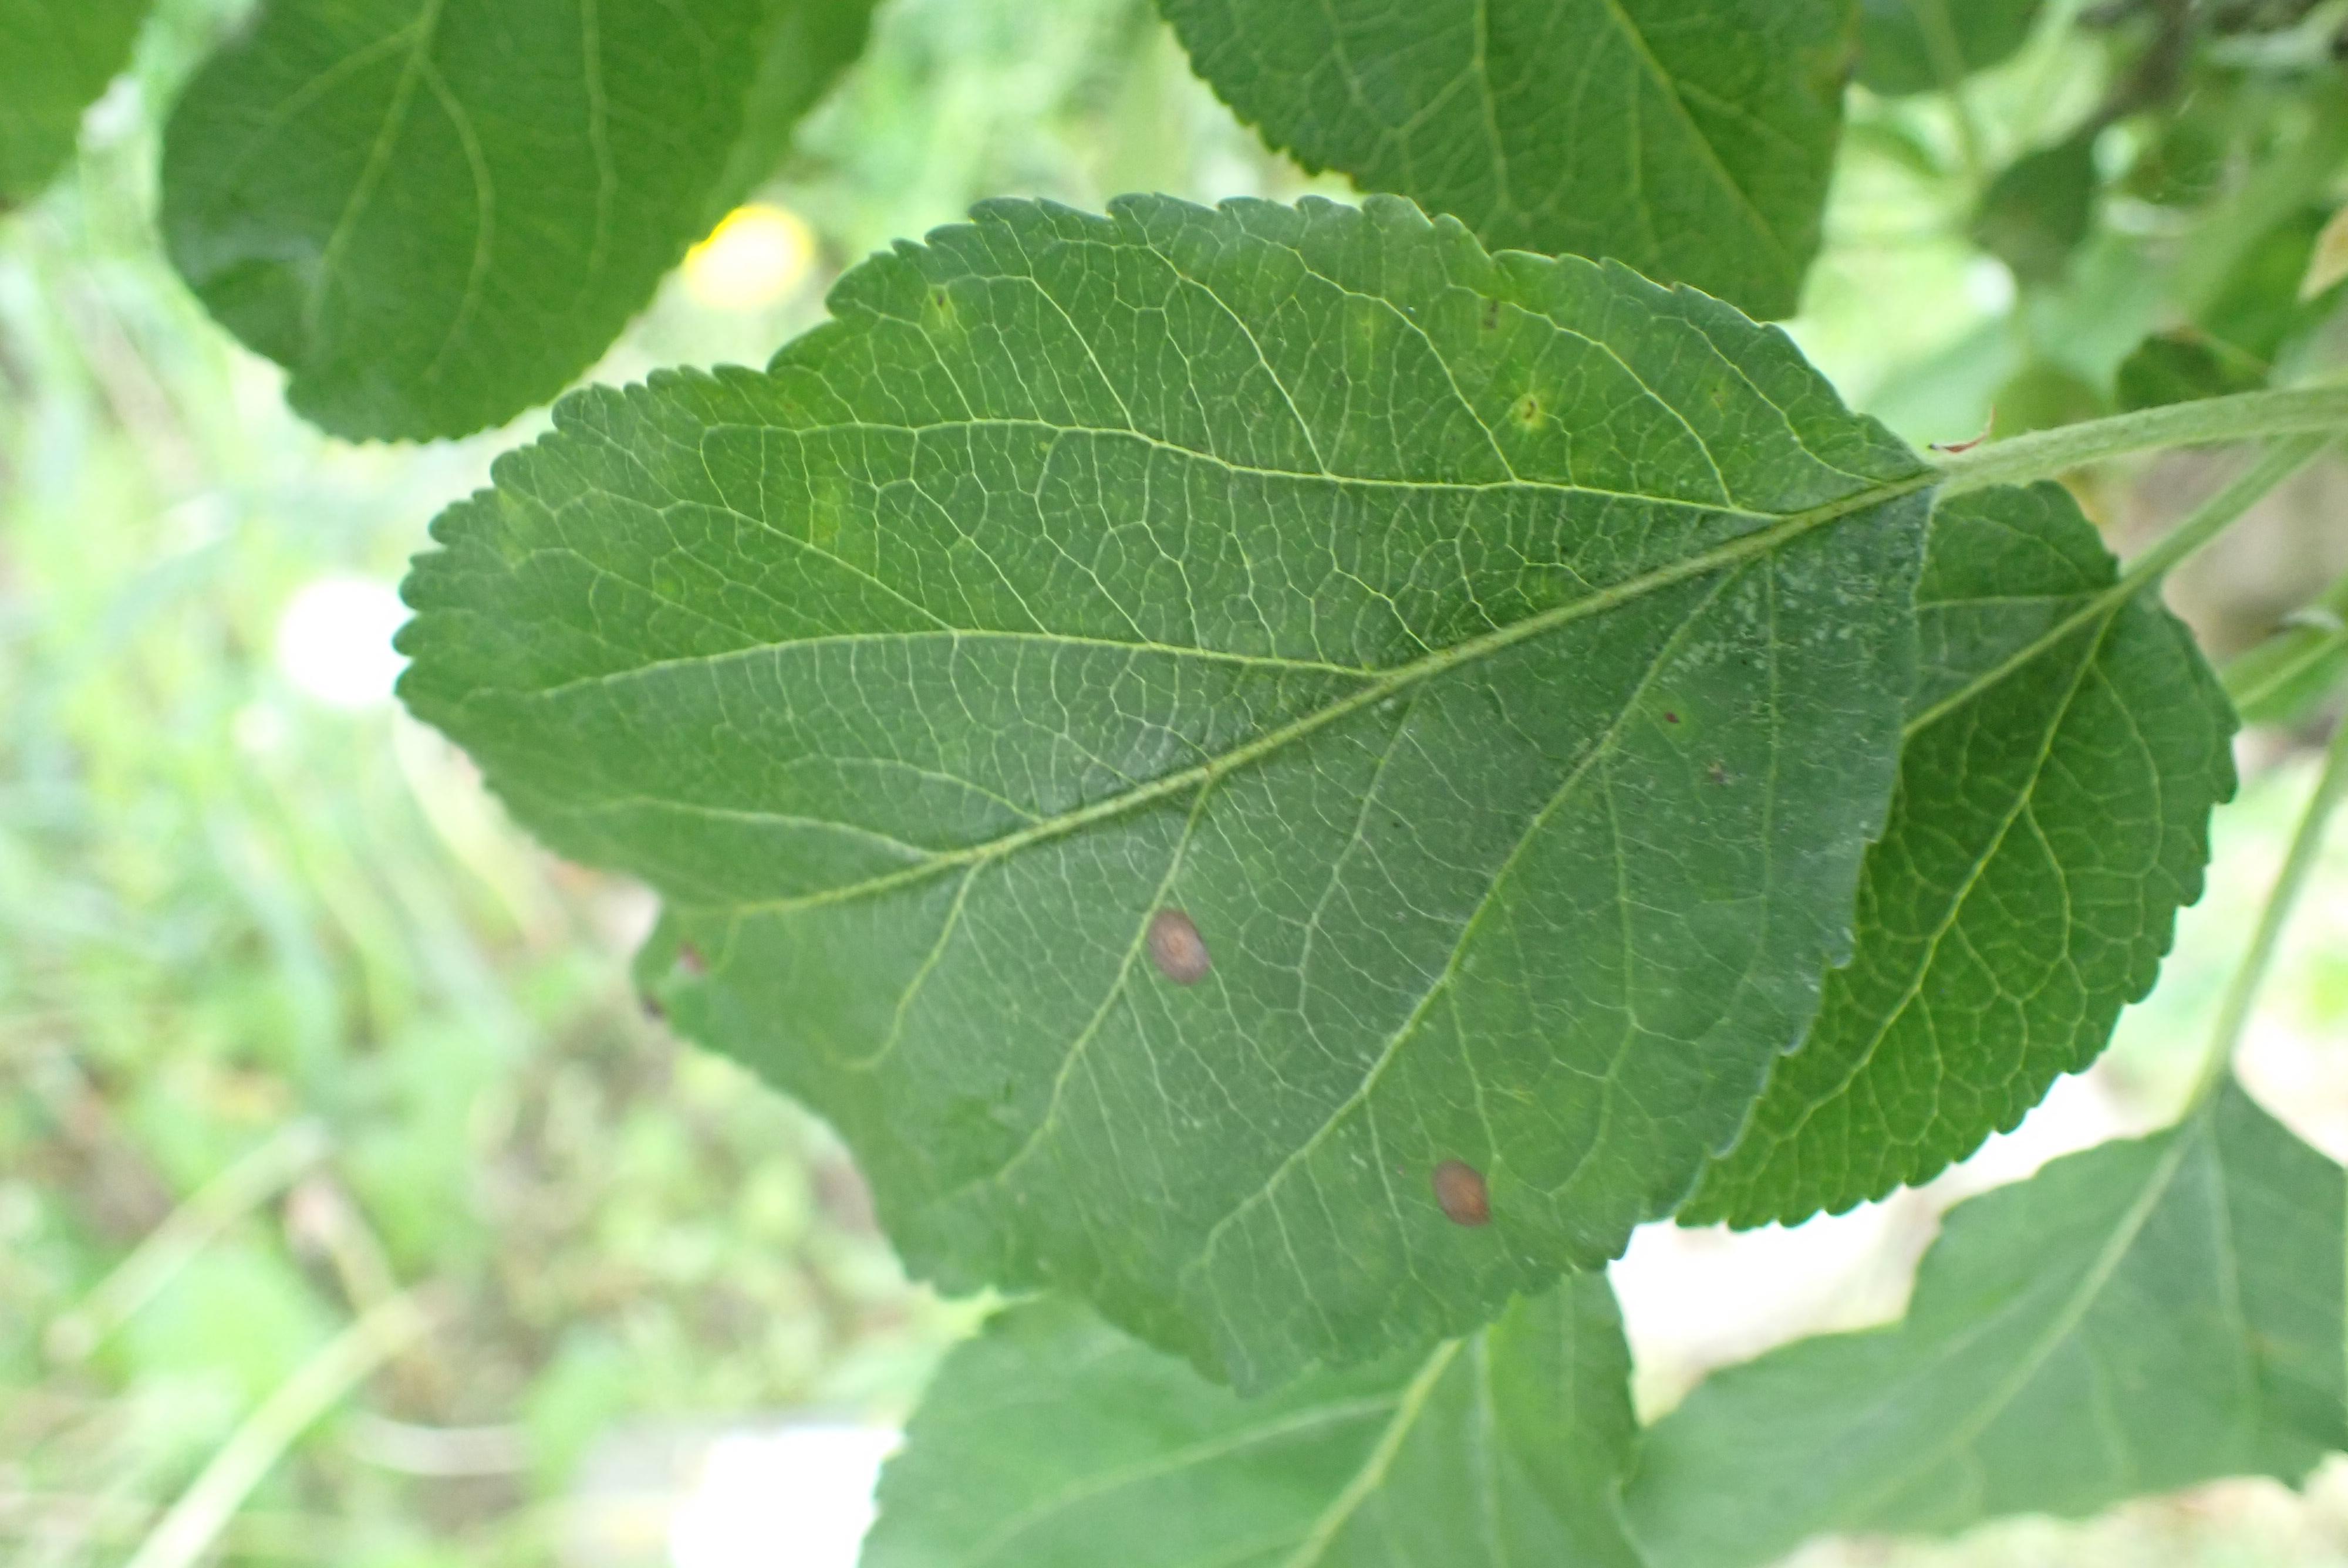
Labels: frog_eye_leaf_spot